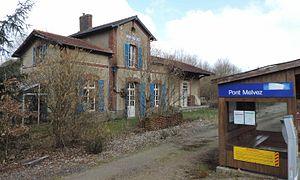
Ancien Bâtiment Voyageurs de Pont-Melvez
Pont-Melvez [pɔ̃ mɛlve] est une commune du département des Côtes-d'Armor, dans la région Bretagne, en France.
La gare de Pont-Melvez est une gare ferroviaire française de la ligne de Guingamp à Carhaix, située sur la commune de Pont-Melvez, dans le département des Côtes-d'Armor en région Bretagne.